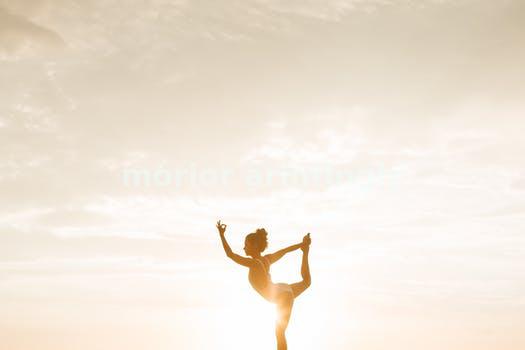
Label: Watermark